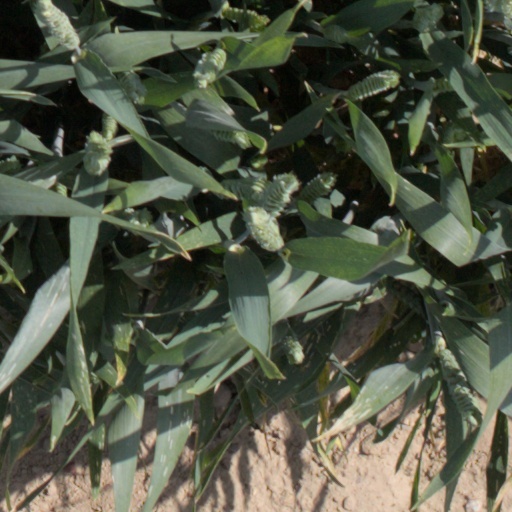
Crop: wheat